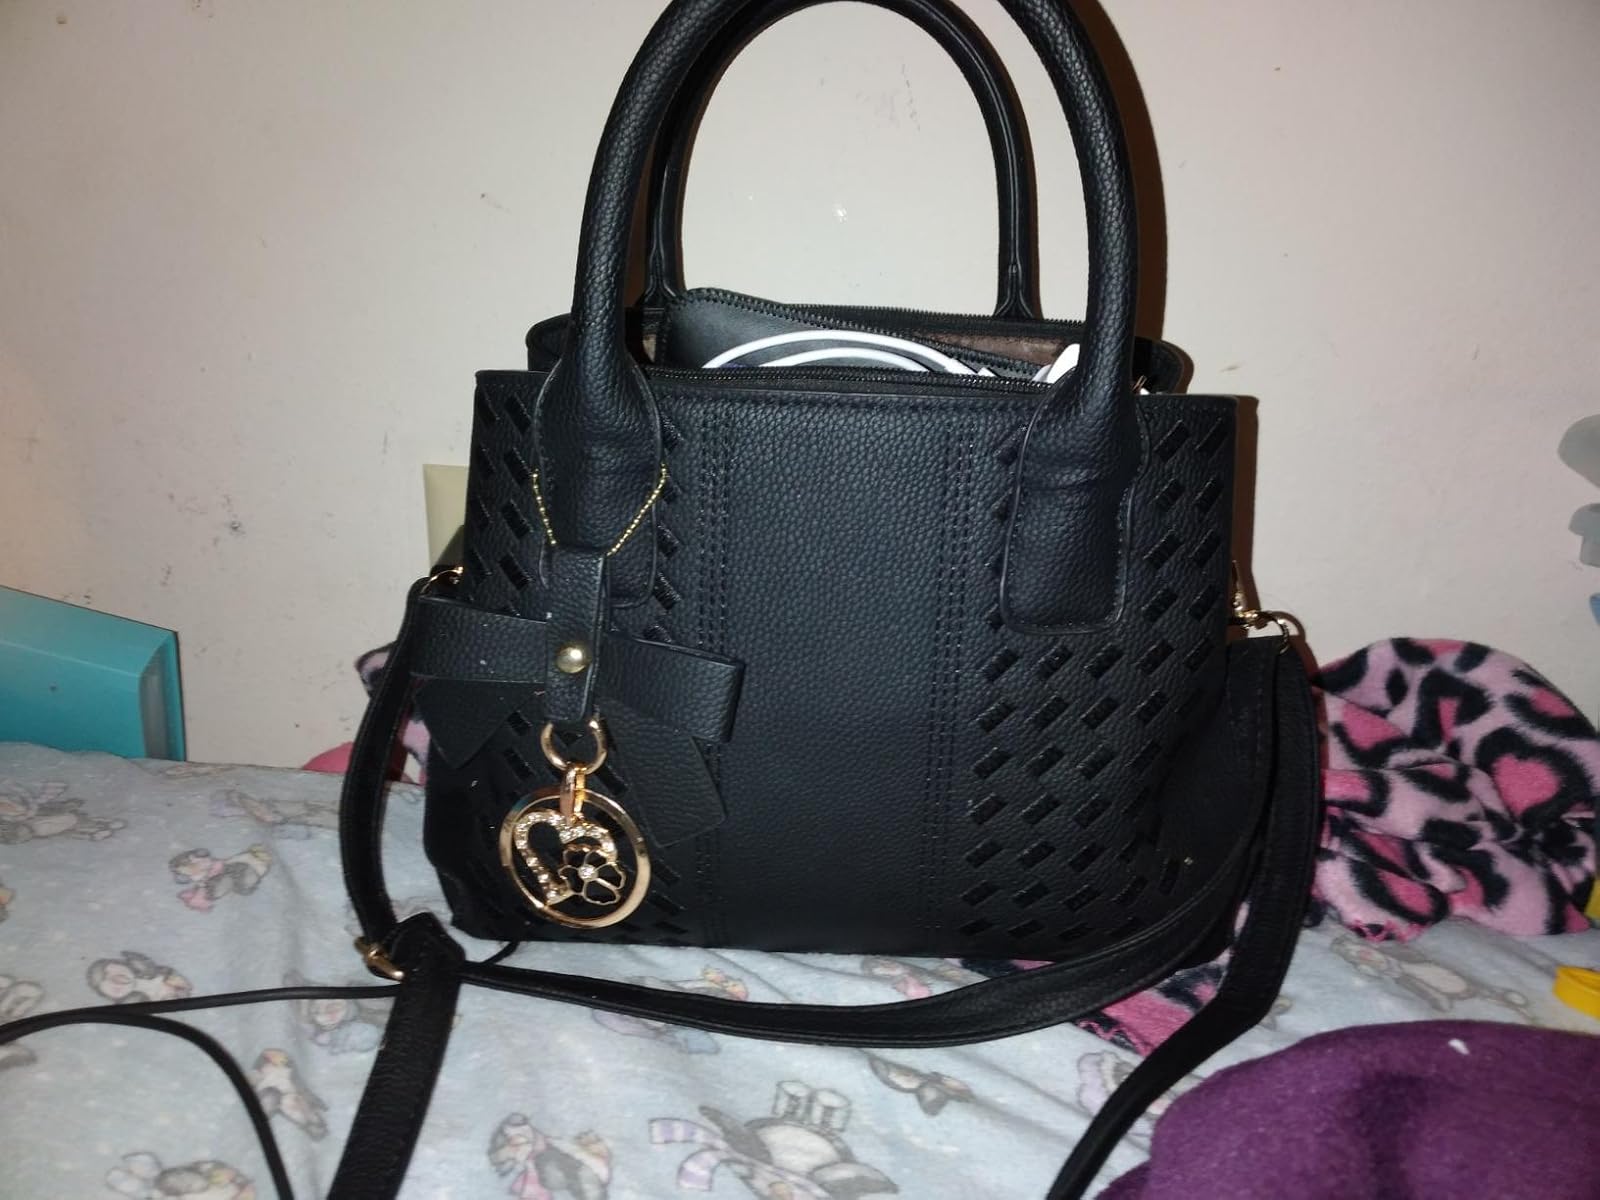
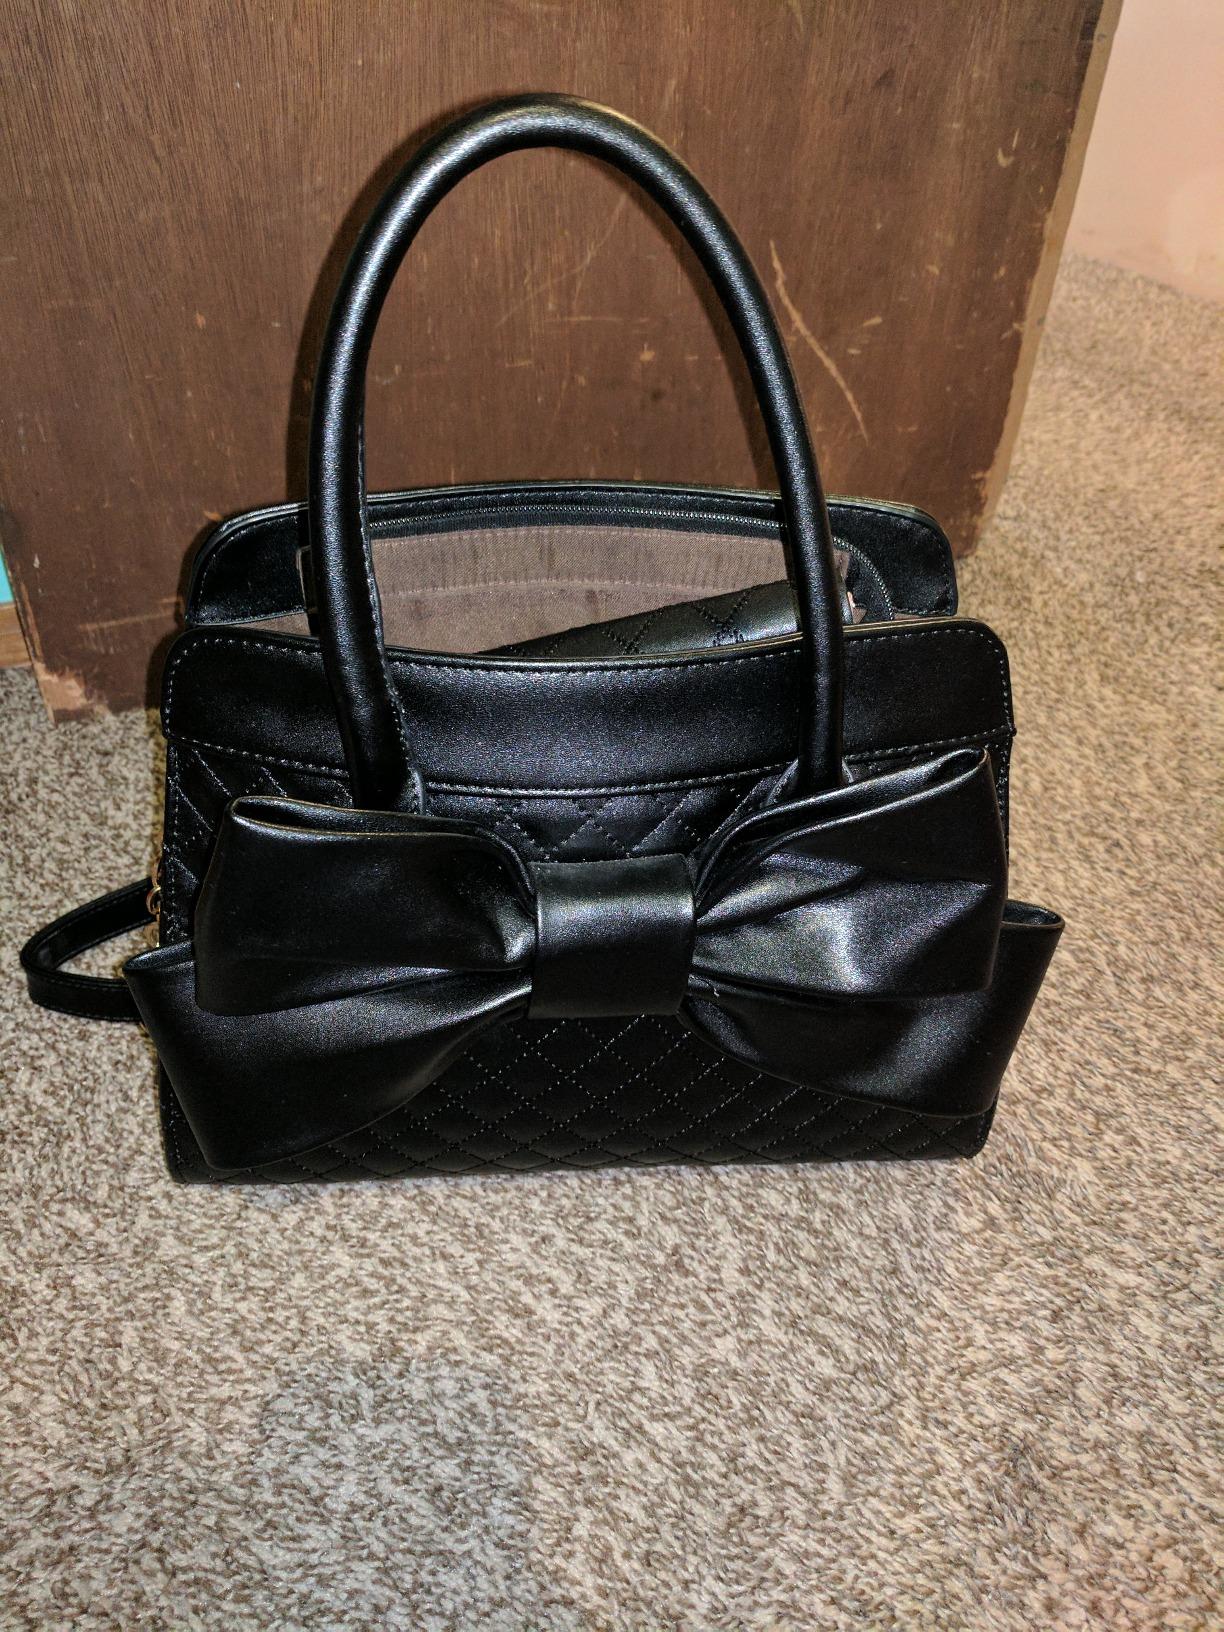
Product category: accessories_handbag
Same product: no